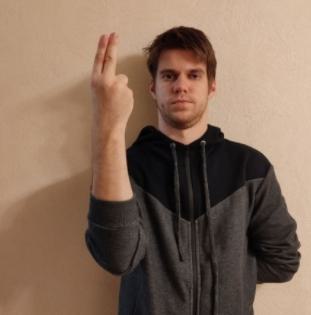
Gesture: two_up_inverted